Unfreedom

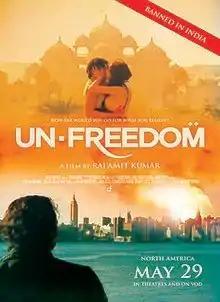
English-language poster of the film

Unfreedom: Blemished light (Hindi title: "Dagh Ujala") is a 2014 Indian drama film by Raj Amit Kumar, which was released in North America on 29 May 2015. Faiz Ahmad Faiz's poem, "Ye Dagh Dagh Ujala", is the inspiration behind the film. The film stars Victor Banerjee, Adil Hussain, and Preeti Gupta.